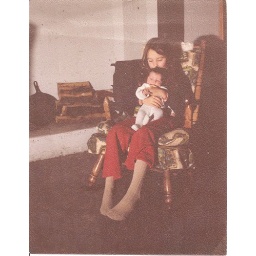
Taken by Larry while living at the green house on Shehan Rd.